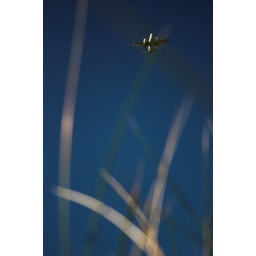
aeroplane up in the sky